Khadga Bahadur Ranabhat

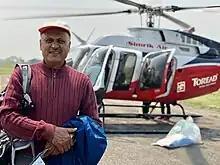
Khadga Bahadur Ranabhat - After successful route defining/measurement for Annapurna Marathon.

Khadga Bahadur Ranabhat (Nepali: खड्ग बहादुर रानाभट) born 14 June 1949 in Bhatkhola, Syangja is a Nepali male track and field coach and middle/long-distance runner.